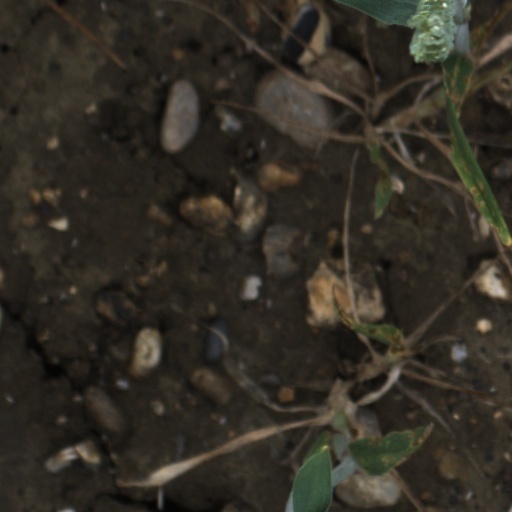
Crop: wheat